Sky position (RA, Dec in degrees): 185.352, 11.454
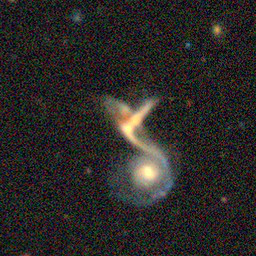
Galaxy morphology: Merging Galaxies